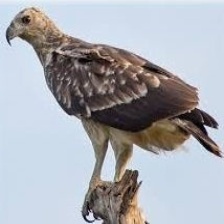
Species: GREY HEADED FISH EAGLE
Scientific name: ICHTHYOPHAGA ICHTHYAETUS